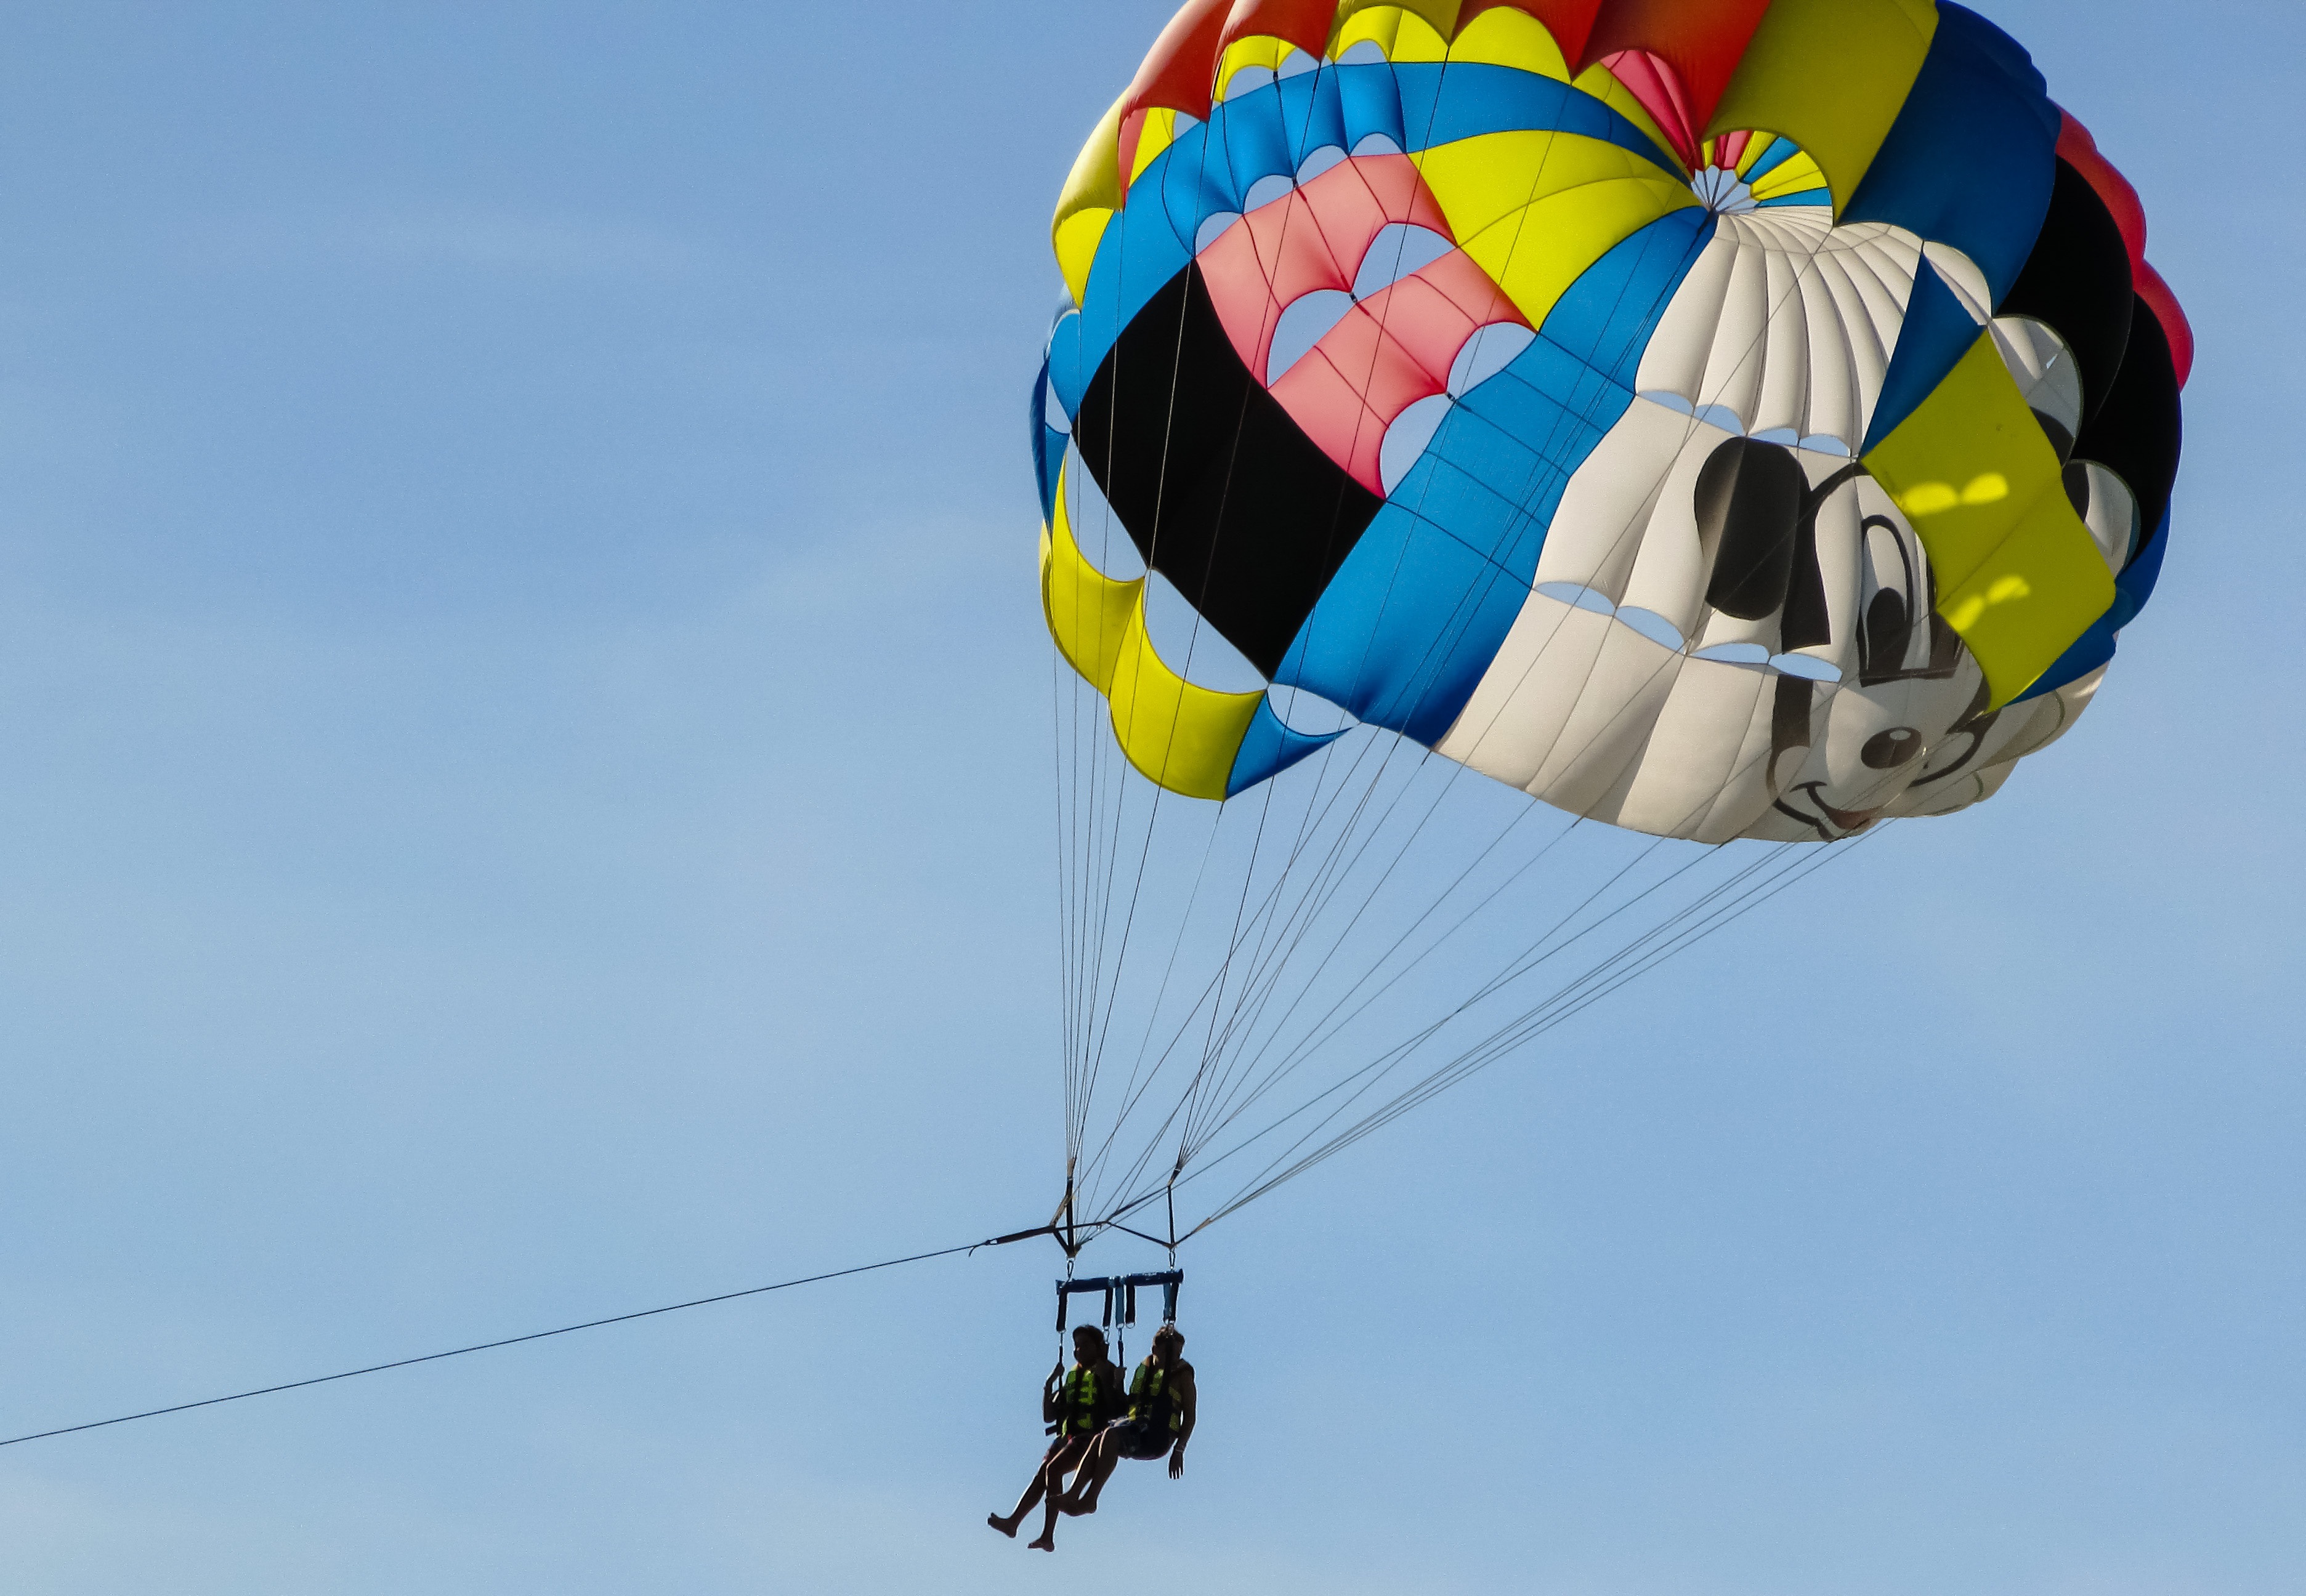
sky, sport, balloon, vacation, recreation, sailing, action, blue, extreme sport, tourism, leisure, toy, parachute, paragliding, activity, sports, parasailing, parachuting, water sport, atmosphere of earth, windsports, kite sports, surface water sports, towed water sport